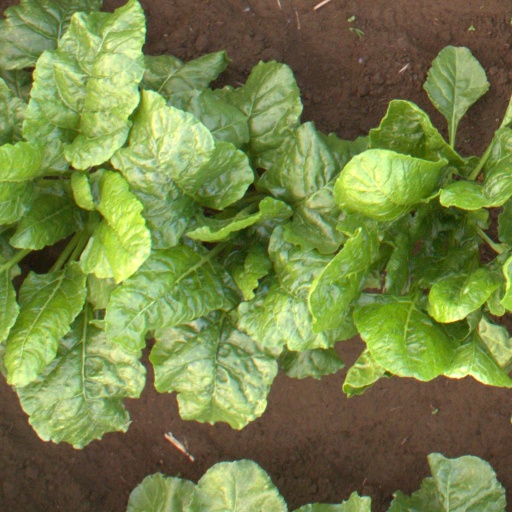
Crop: sugar beet